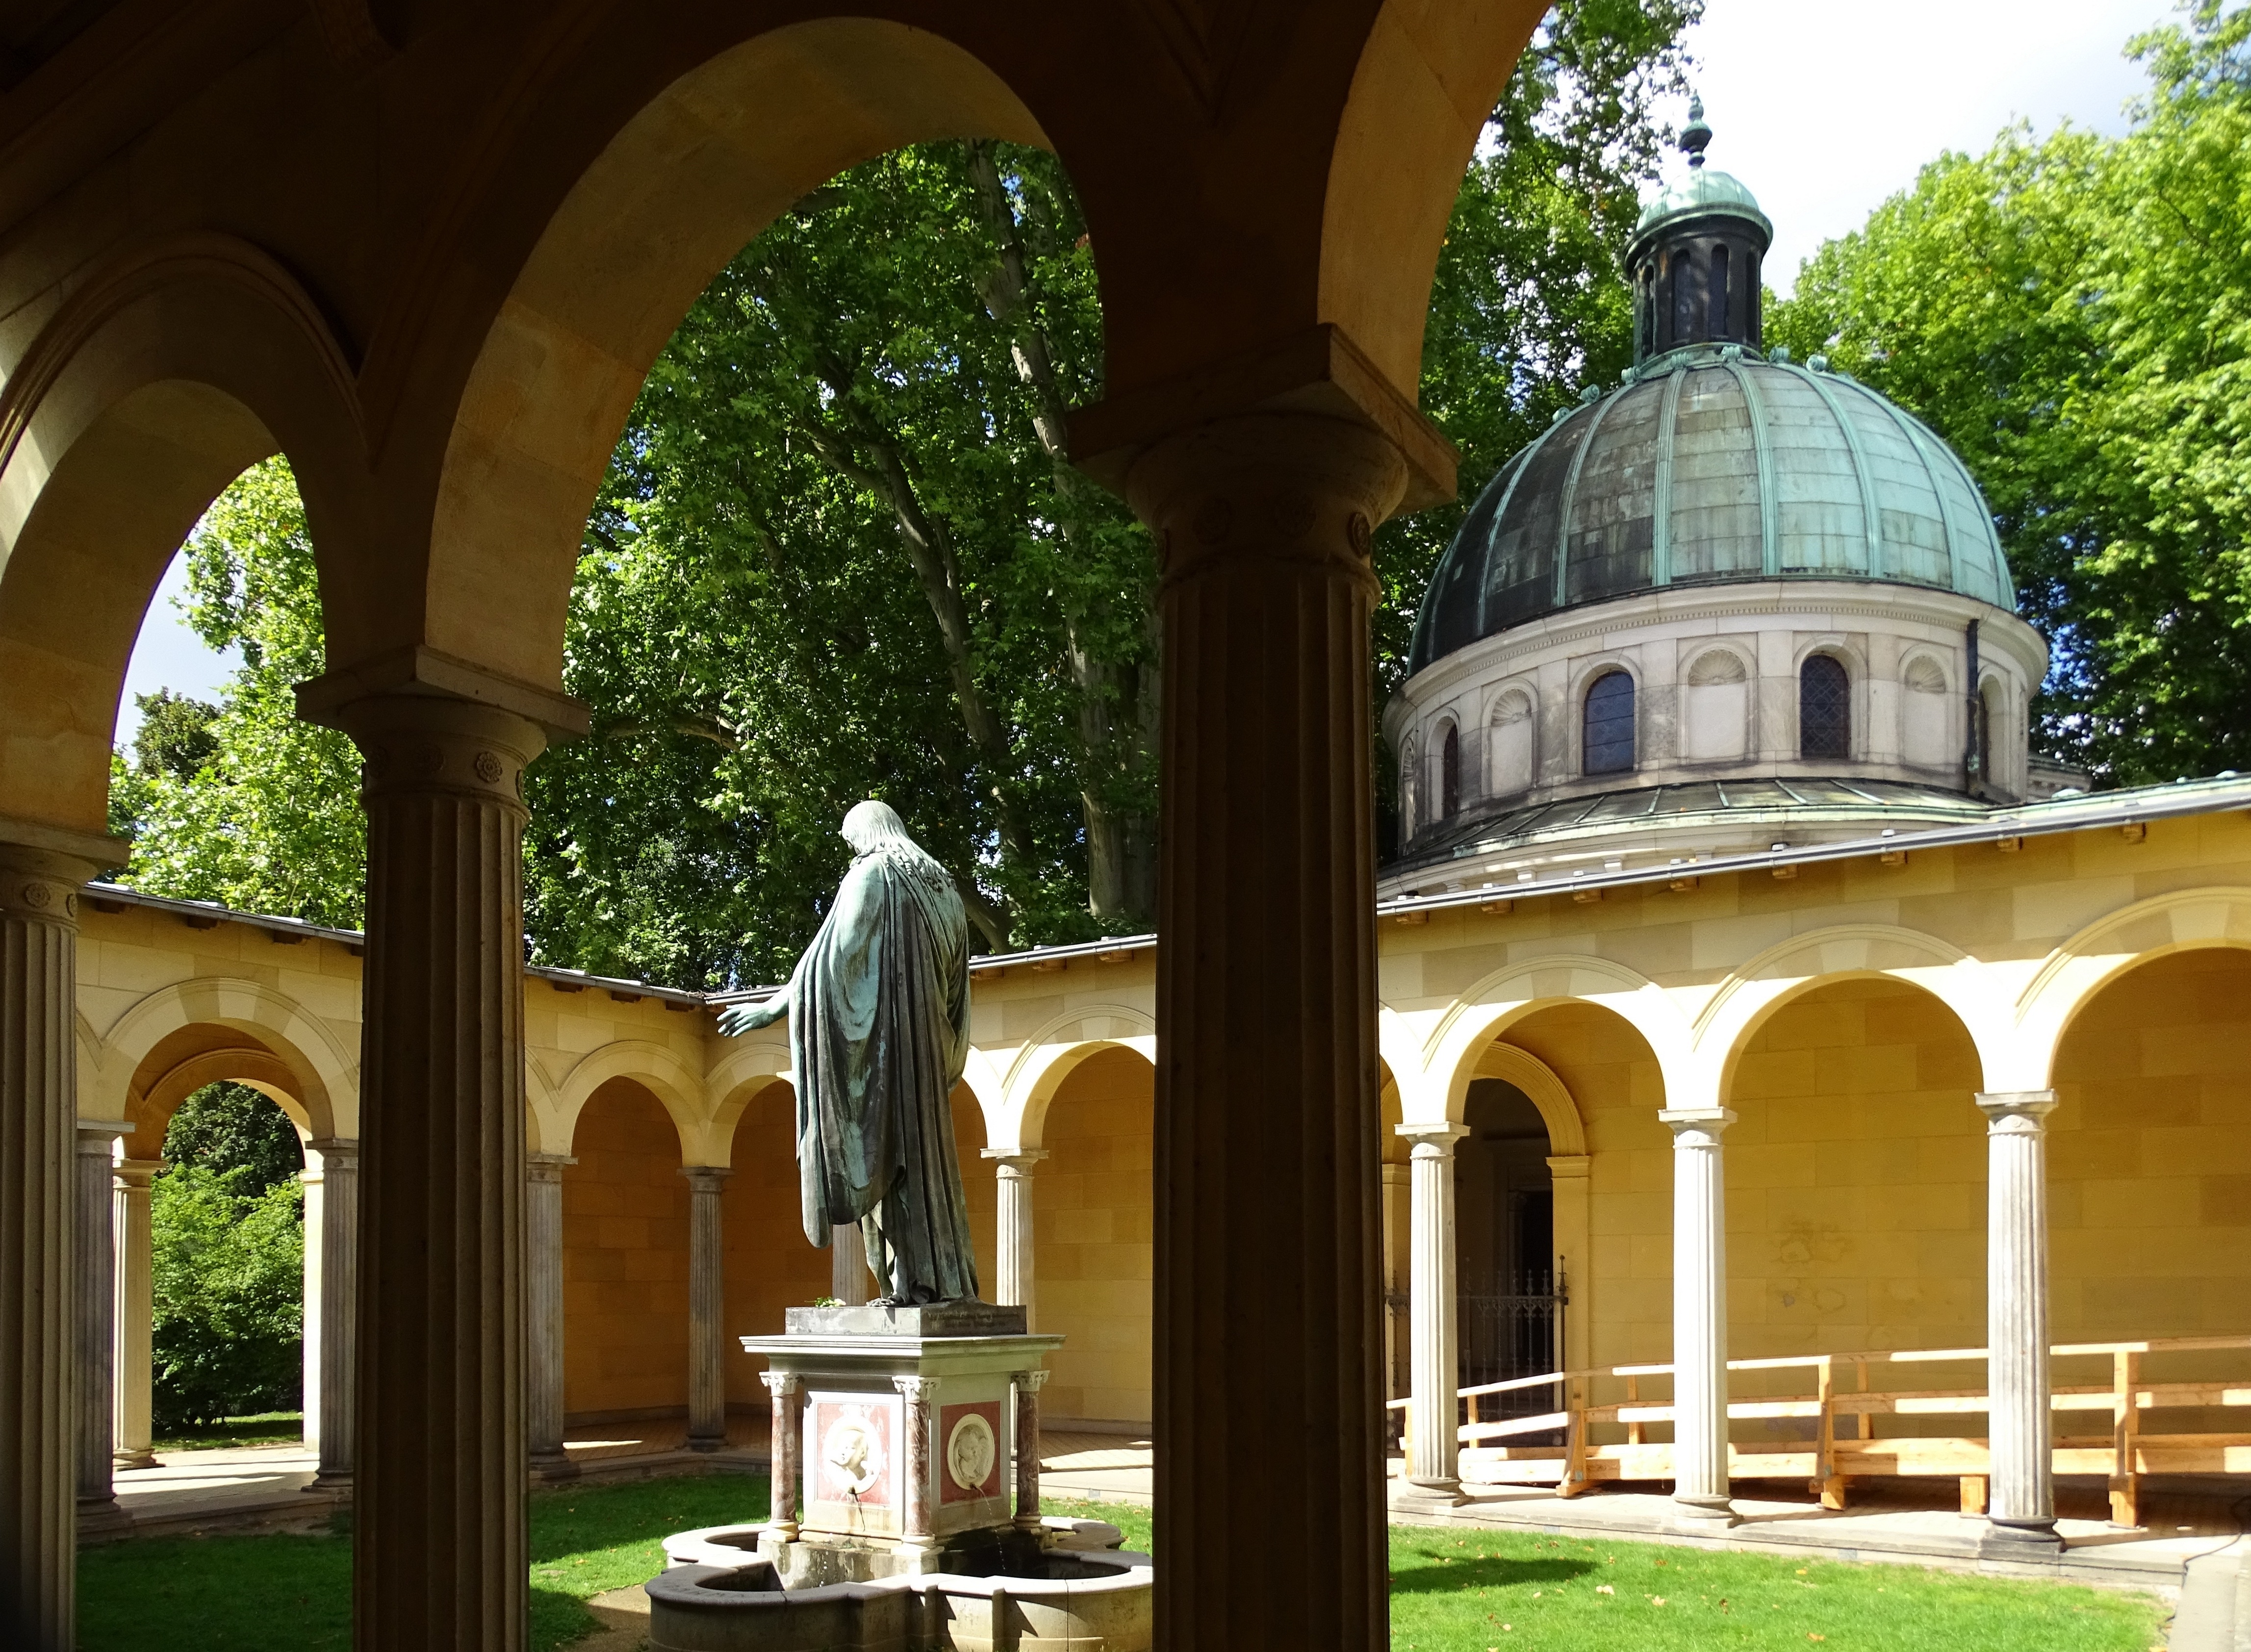
architecture, mansion, building, arch, park, church, chapel, place of worship, places of interest, courtyard, monastery, shrine, germany, tourist attraction, estate, historically, potsdam, hacienda, closed sanssouci, sanssoucci, spanish missions in california